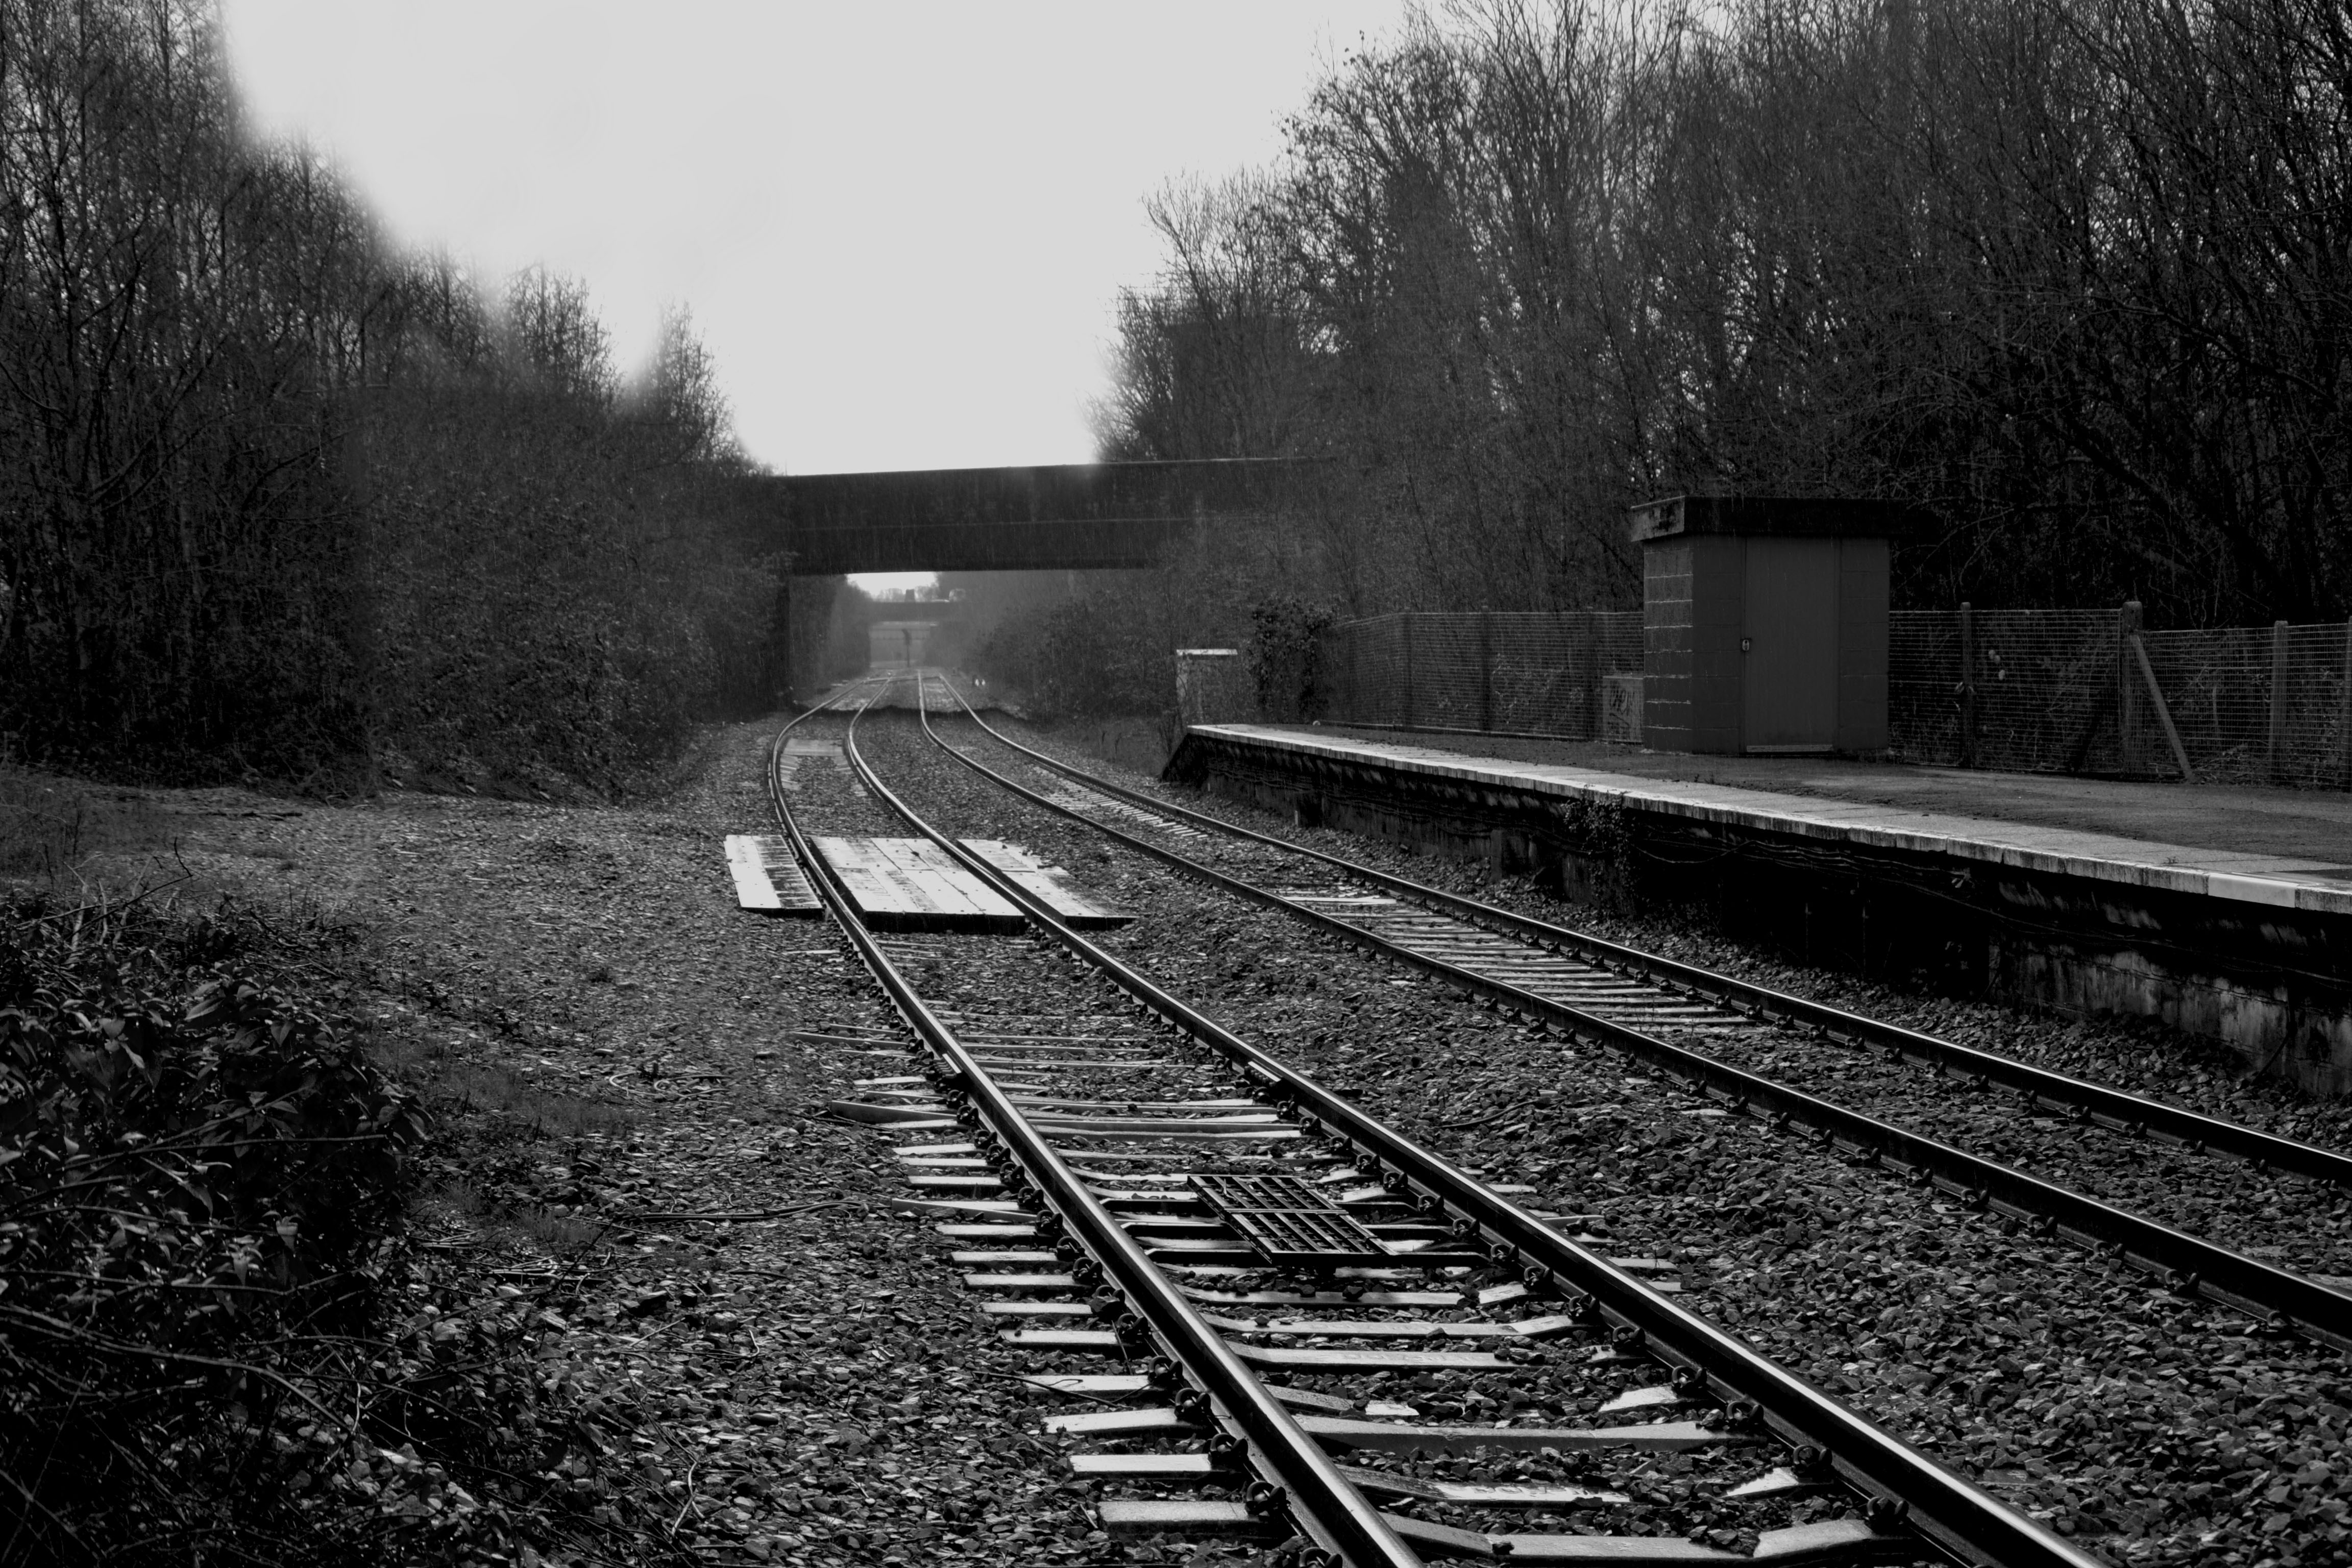
winter, black and white, track, railroad, rail, train, travel, transportation, transport, line, vehicle, journey, station, train station, platform, industrial, darkness, industry, black, monochrome, speed, lane, trees, departure, arrival, railways, passenger, train tracks, rail transport, railroad tracks, monochrome photography, rolling stock